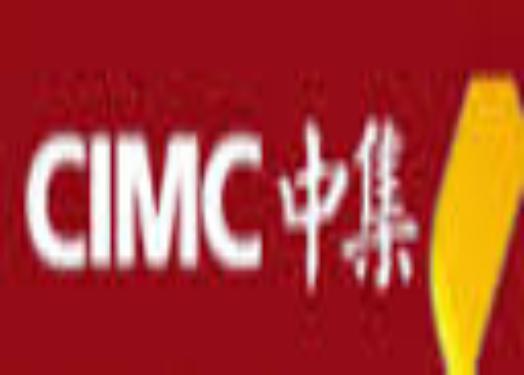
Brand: Cimc-1
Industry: Transportation